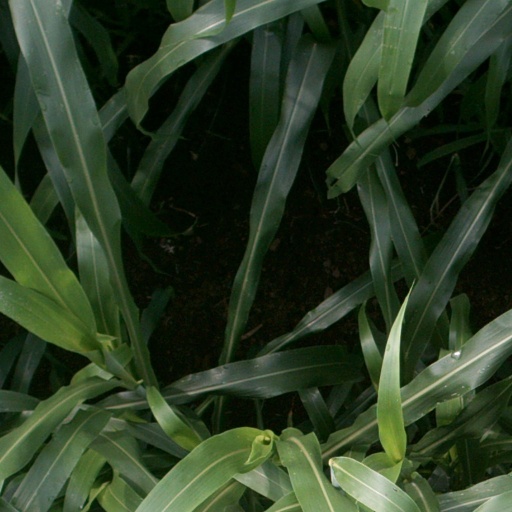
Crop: sorghum